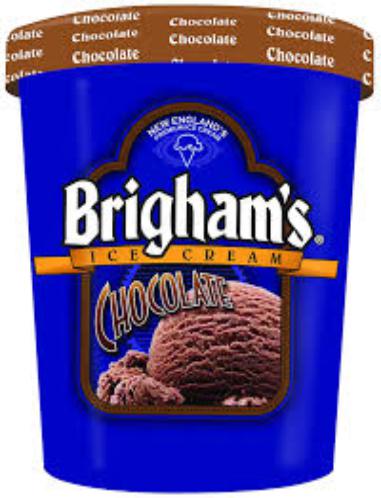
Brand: Brigham's Ice Cream
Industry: Food